Navigational aid

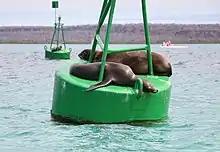
Region B green port lateral marks (with Galápagos sea lions (Zalophus wollebaeki)) in the Galápagos Islands

A navigational aid (NAVAID), also known as aid to navigation (ATON), is any sort of signal, markers or guidance equipment which aids the traveler in navigation, usually nautical or aviation travel. Common types of such aids include lighthouses, buoys, fog signals, and day beacons.